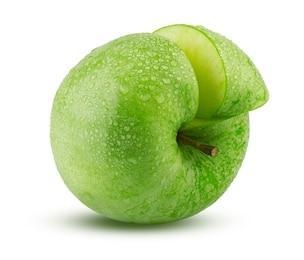
Label: apple